Capture of Saumur

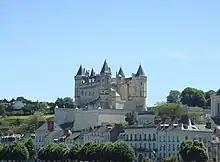
Saumur was easily invested as its Governor was tricked out of his command.

Louis XIII then continued his campaign southward against the Huguenots, and moved to the Protestant stronghold of Saint-Jean-d'Angély led by Rohan's brother Benjamin de Rohan, duc de Soubise. This led to the month-long Siege of Saint-Jean-d'Angély, and to a succession of other sieges in the south of France. On 24 June 1621, Louis XIII's campaign ended in a stalemate, leading to the 1622 Peace of Montpellier, which temporarily confirmed the rights of the Huguenots in France.